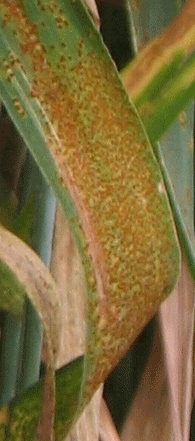
Label: Wheat___Brown_Rust